Güssing Castle

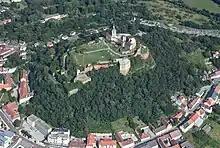
Aerial view from the west

Güssing Castle is a castle in southern Burgenland, Austria. On June 30, 1524, the castle was acquired by the Batthyány family, which retains ownership through a historical foundation that provides for the care and maintenance of the castle. Güssing Castle is above sea level. Established by Béla III of Hungary around 1180, Güssing Castle is the oldest castle in Burgenland.